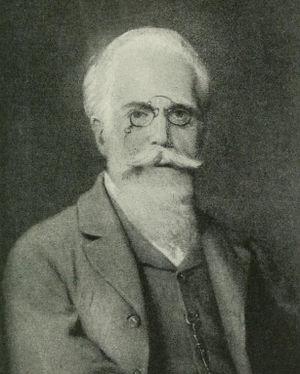
Ödön Mihalovich est un compositeur et professeur de musique hongrois. Le prénom est parfois francisé Edmond ; ou Edmund en allemand.